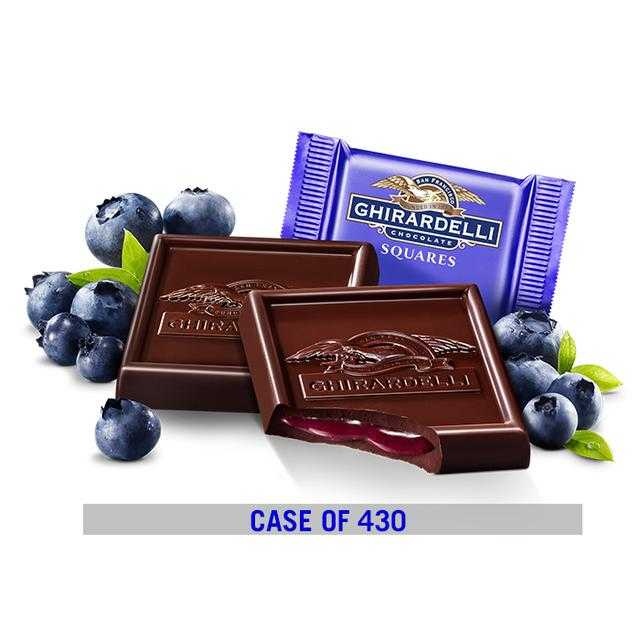
Label: Blueberry